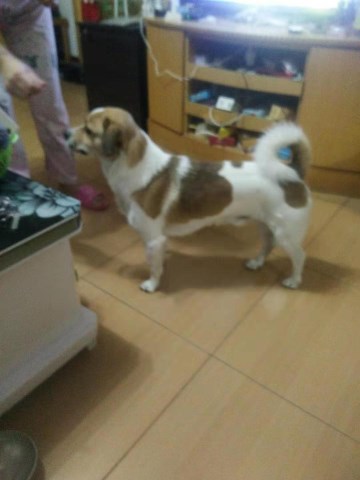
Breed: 3336-n000121-chinese_rural_dog